FN Tricar

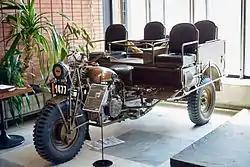
FN Tricar 1939

The FN Tricar was a military motorcycle manufactured before WW2 by FN Herstal of Belgium. As of 2014, around only 7 exist and owned by private collectors.